Otatitlán

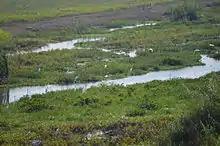
irrigation canal with egrets

The area of the Otatitlán town is flat with a few small hills and an average altitude of ten meters above sea level. The soil is loose and susceptible to erosion. The territory is defined by the Papaloapan River, with the only other river of note, the Obispo, a tributary.